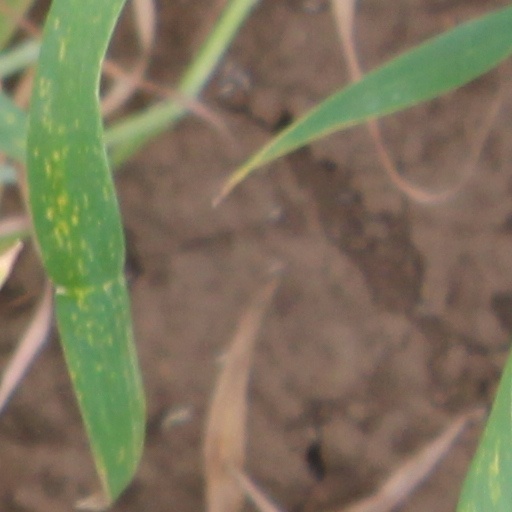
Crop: wheat